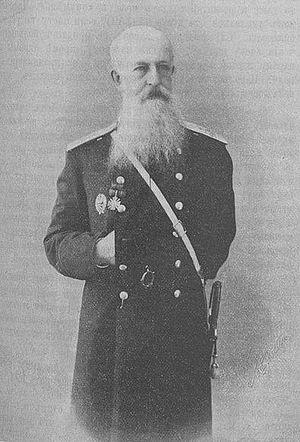
Le baron Alexandre von Bilderling, né le 5 juillet 1846 à Saint-Pétersbourg et mort le 26 juillet 1912 à Tsarskoïe Selo, est un général de cavalerie de l'armée impériale russe.